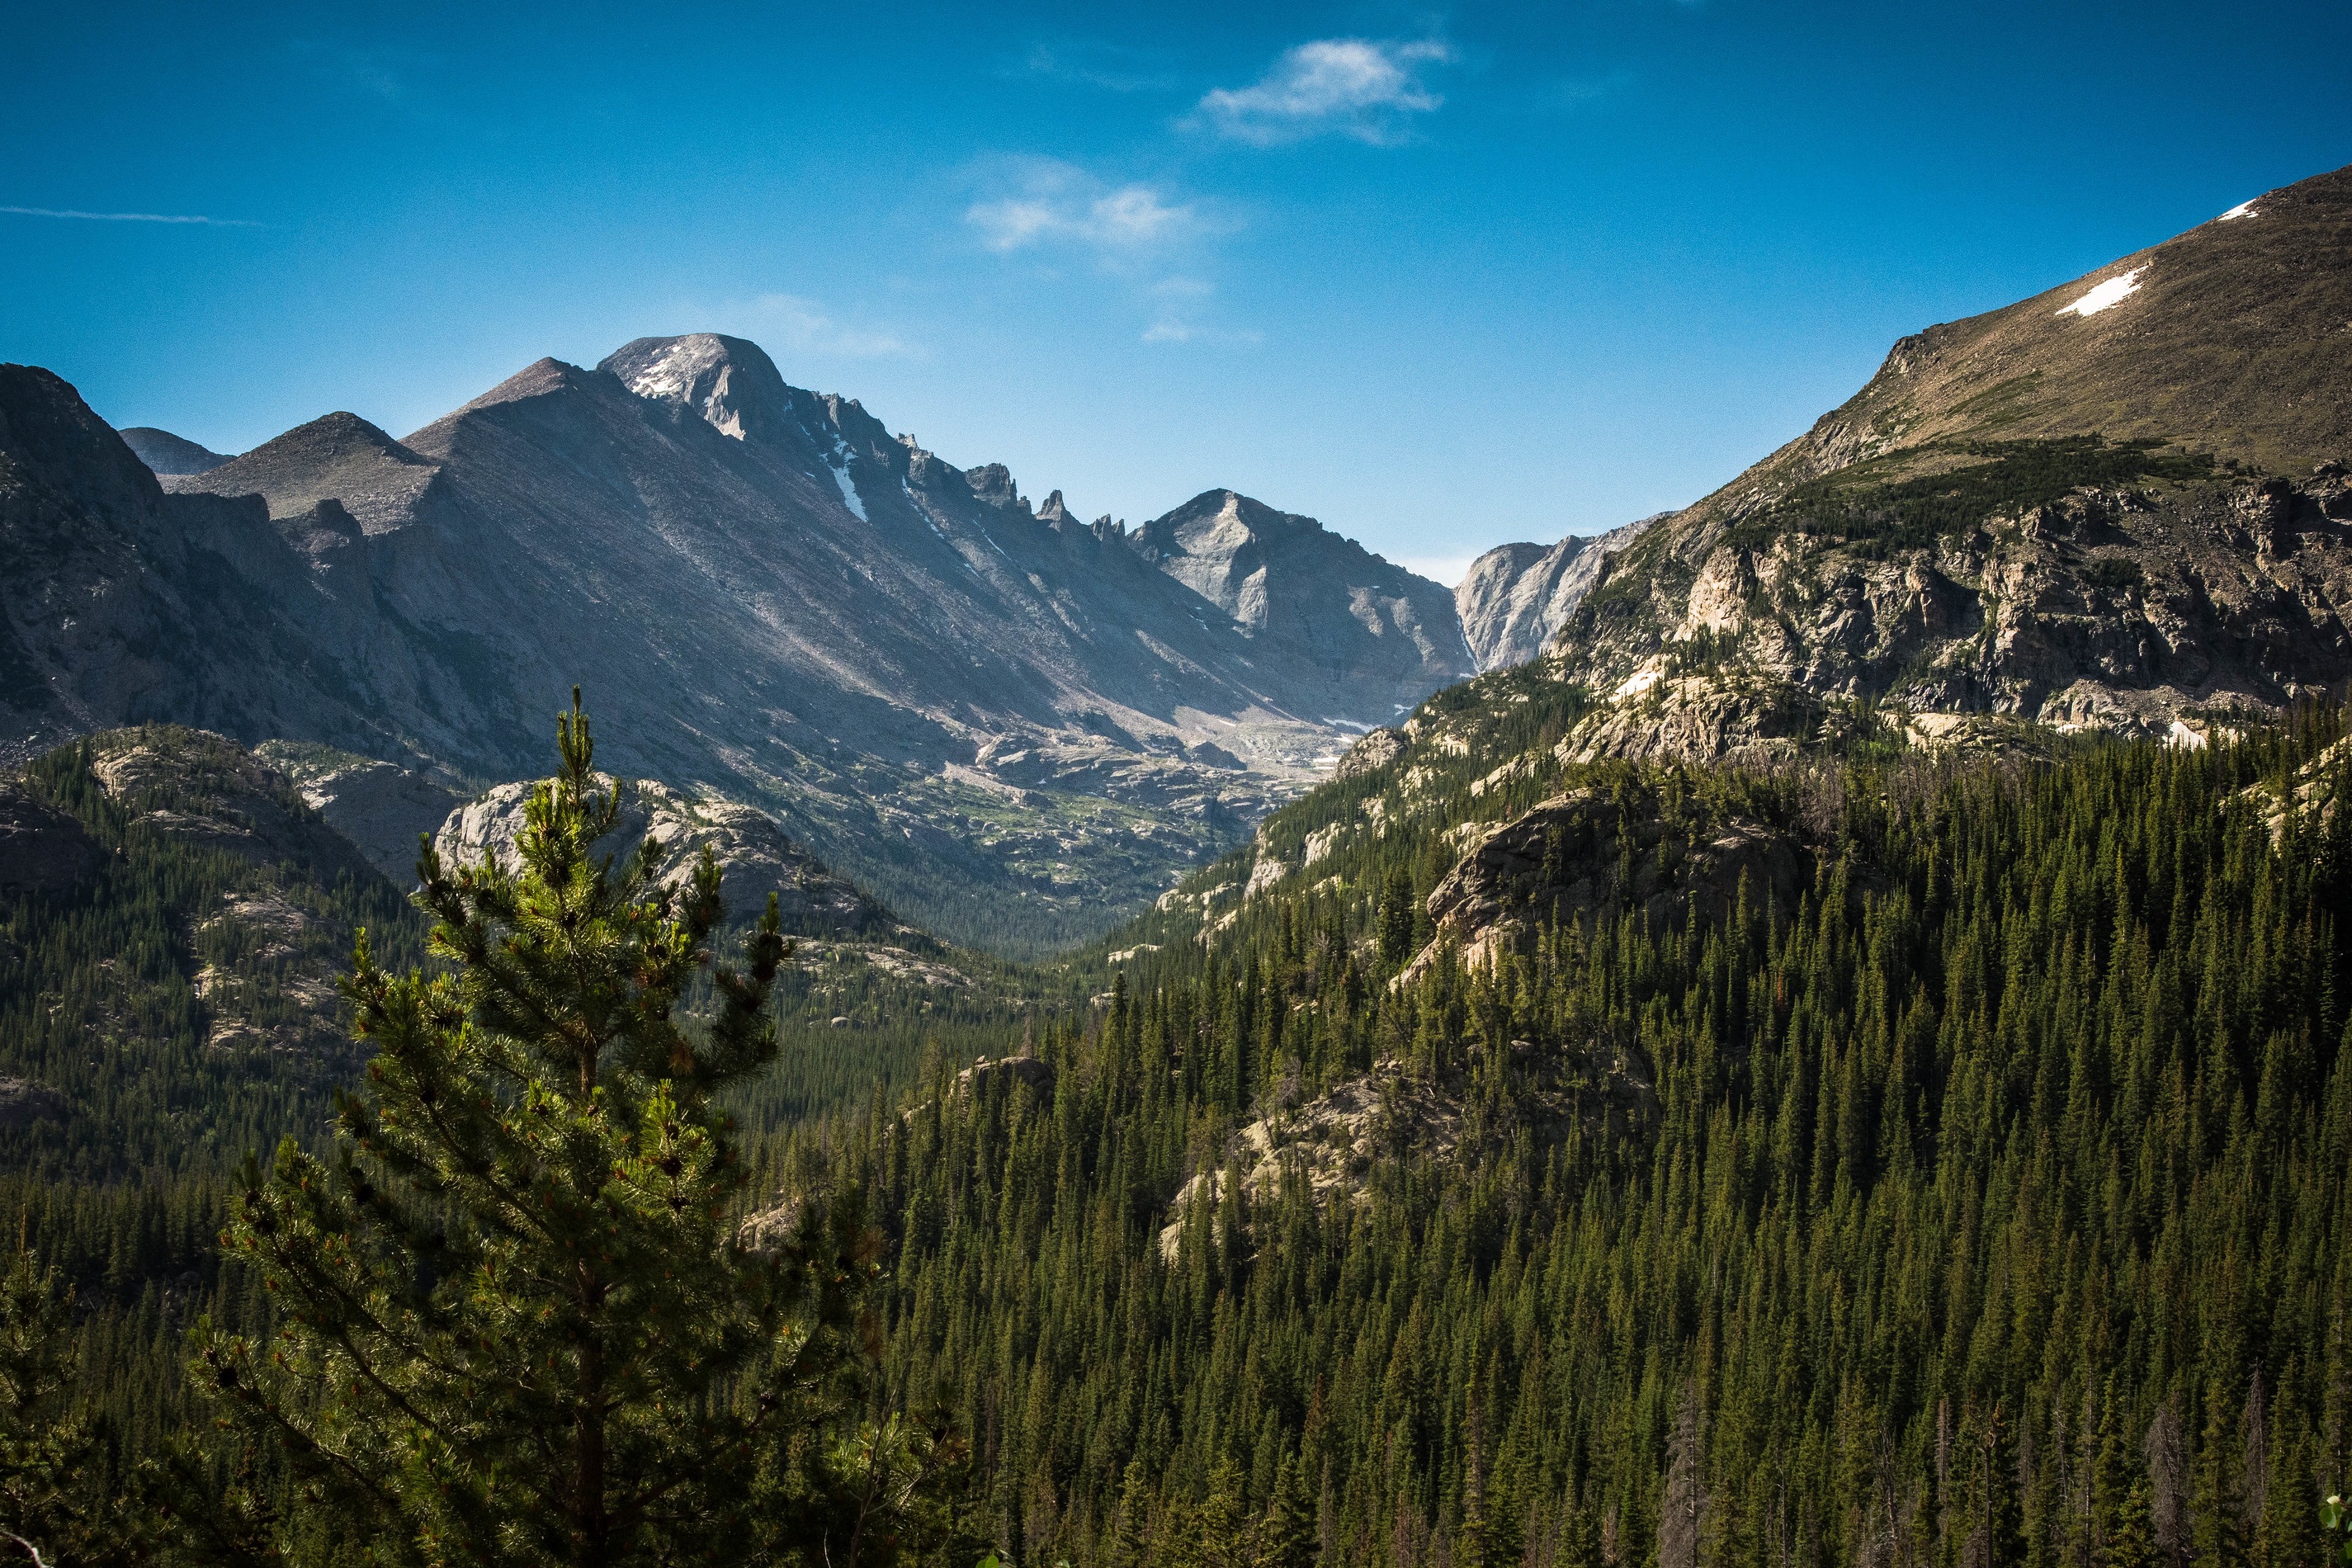
landscape, tree, nature, forest, wilderness, walking, mountain, meadow, hill, adventure, valley, mountain range, national park, ridge, summit, alps, plateau, fell, landform, mountain pass, geographical feature, atmospheric phenomenon, mountainous landforms